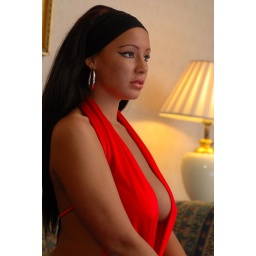
Girl in red dress